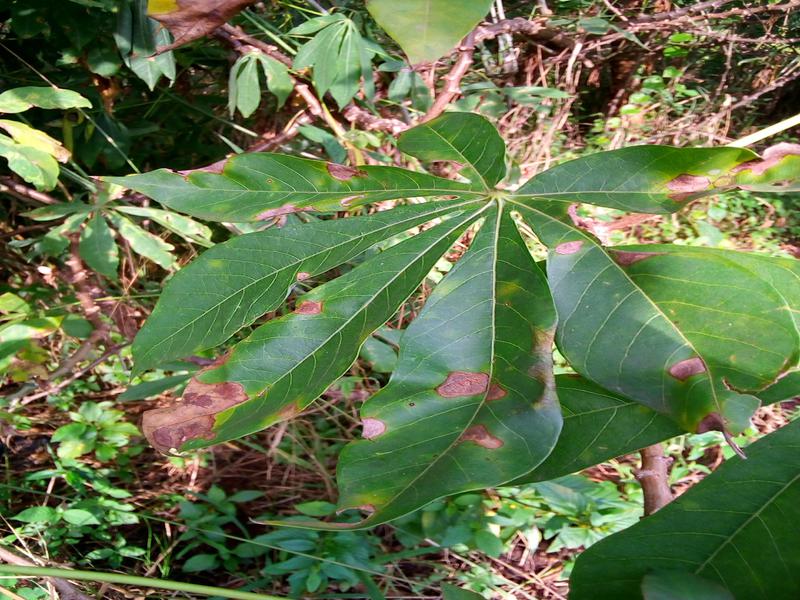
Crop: cassava
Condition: bacterial_blight